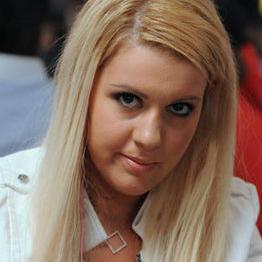
Age: 26